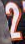
Number: 2